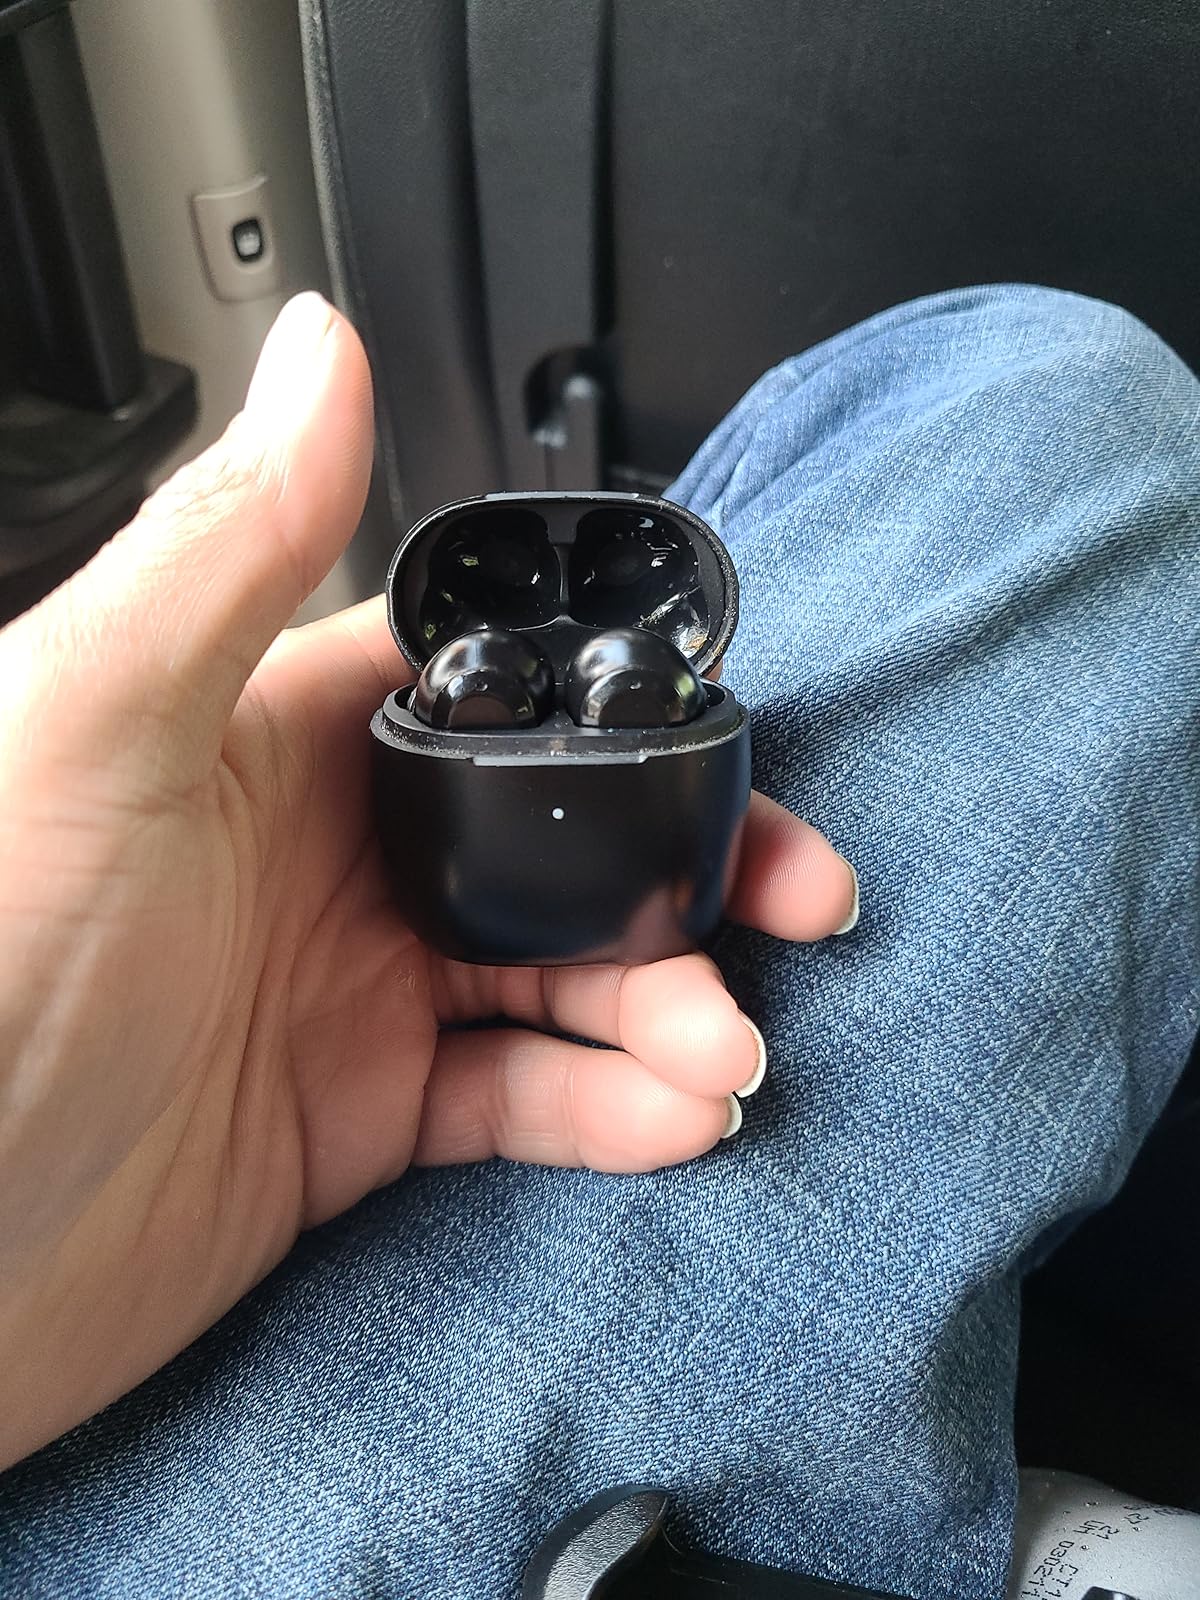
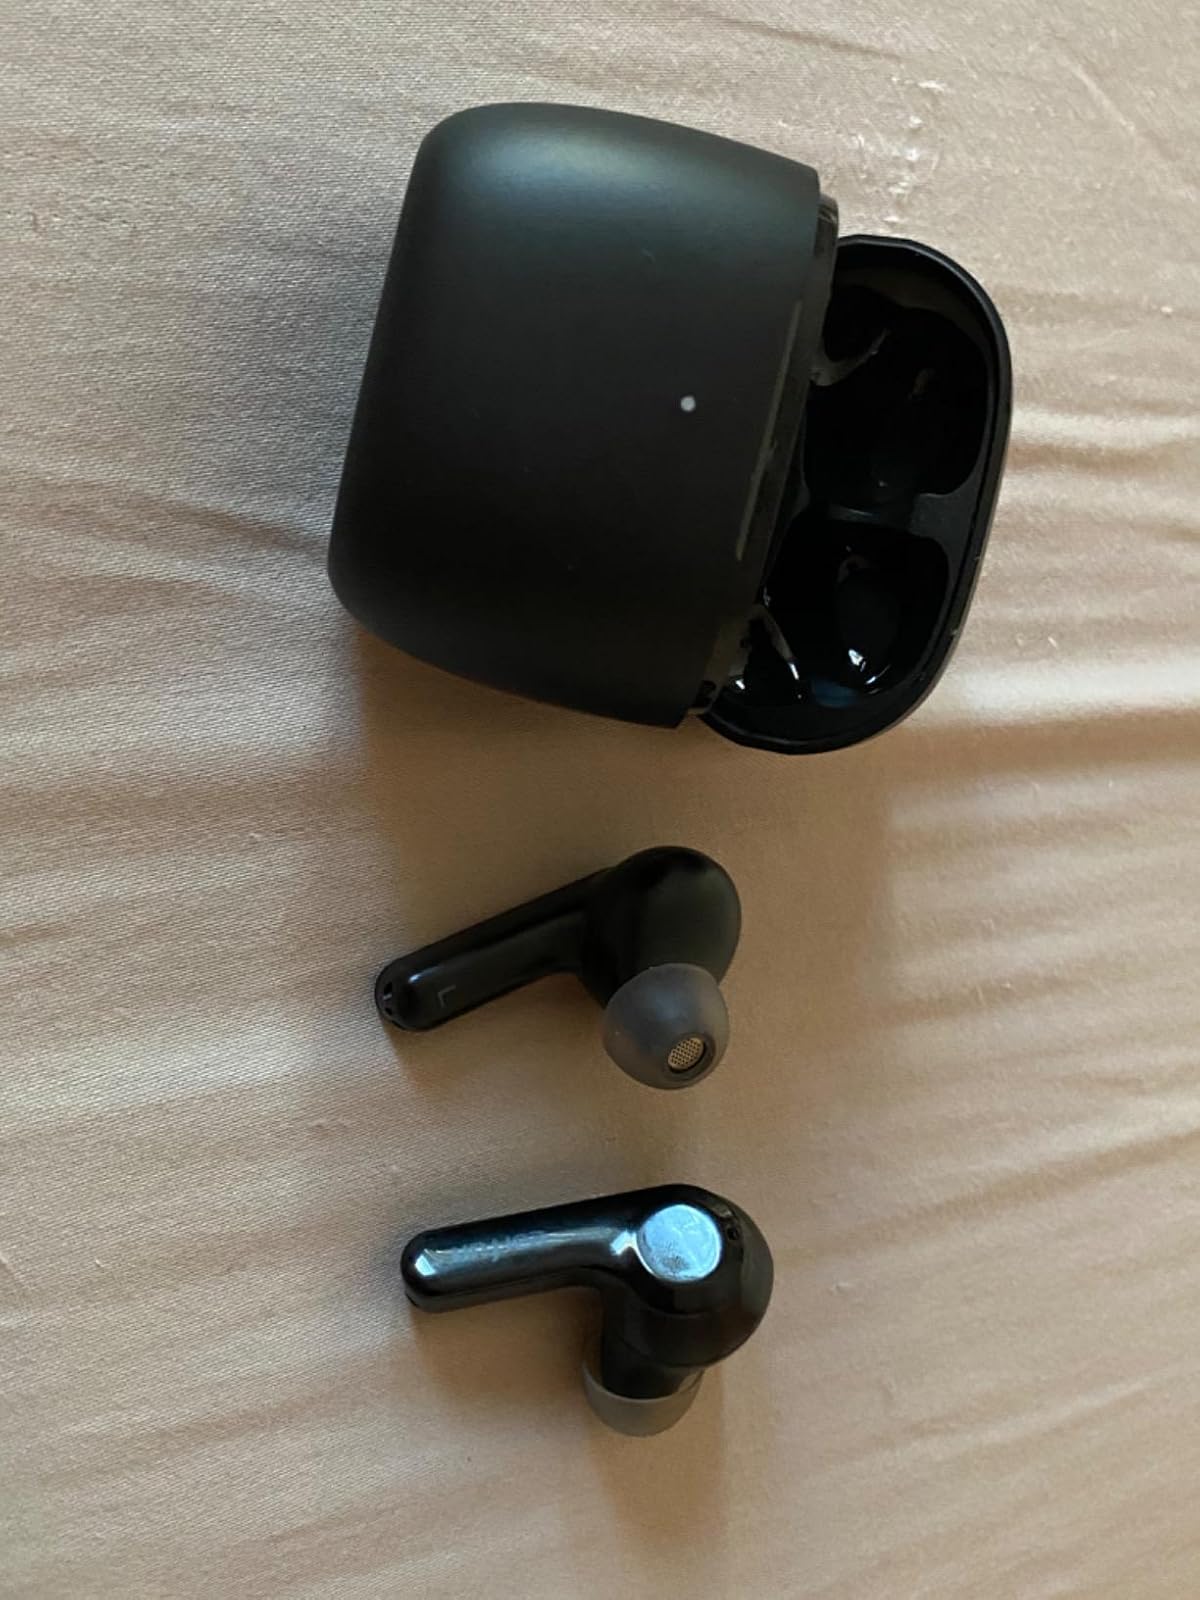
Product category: earbuds
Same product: yes